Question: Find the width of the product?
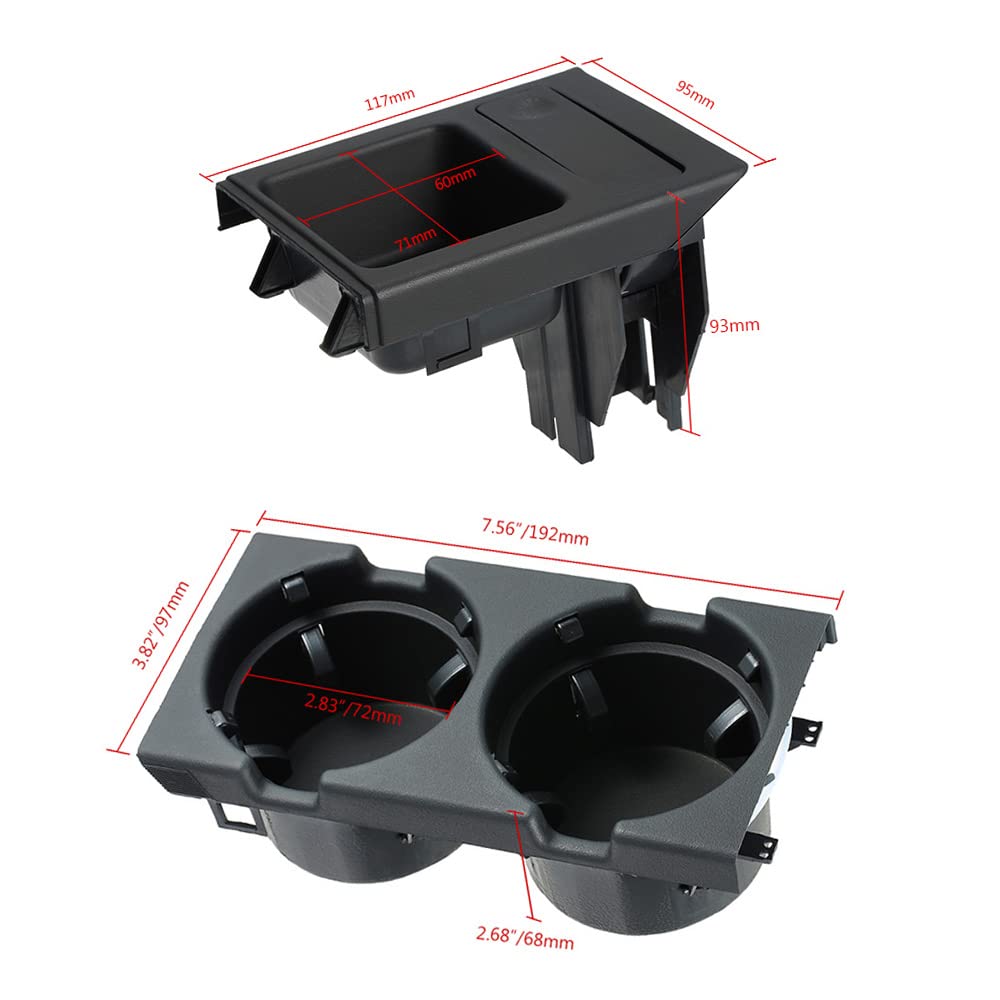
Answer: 97.0 millimetre